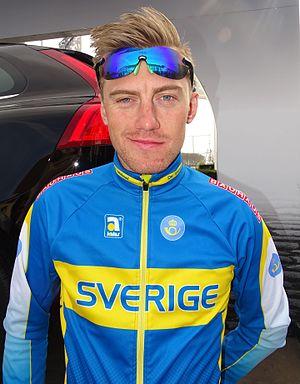
Reportage réalisé le samedi 9 avril à l'occasion du départ et de l'arrivée du Tour des Flandres espoirs 2016 à Audenarde, Belgique.
Marcus Fåglum Karlsson est un coureur cycliste suédois. Il est le fils de Jan Karsson et le petit-fils de Sture Pettersson, également cyclistes.